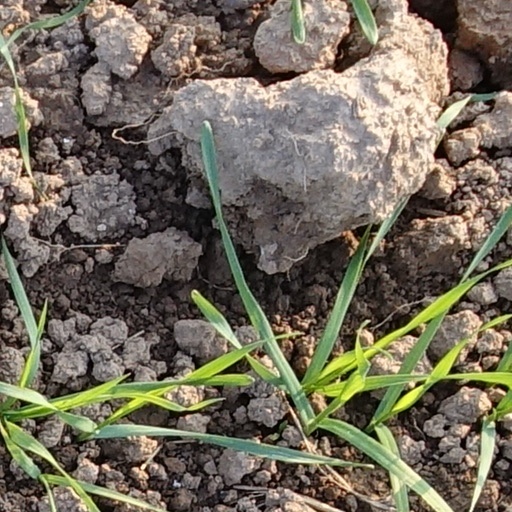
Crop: wheat